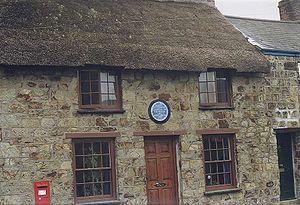
Helston est une ville anglaise située à l'extrême sud-ouest du pays dans le comté de Cornouailles. En 2011, sa population était de 11 700 habitants.